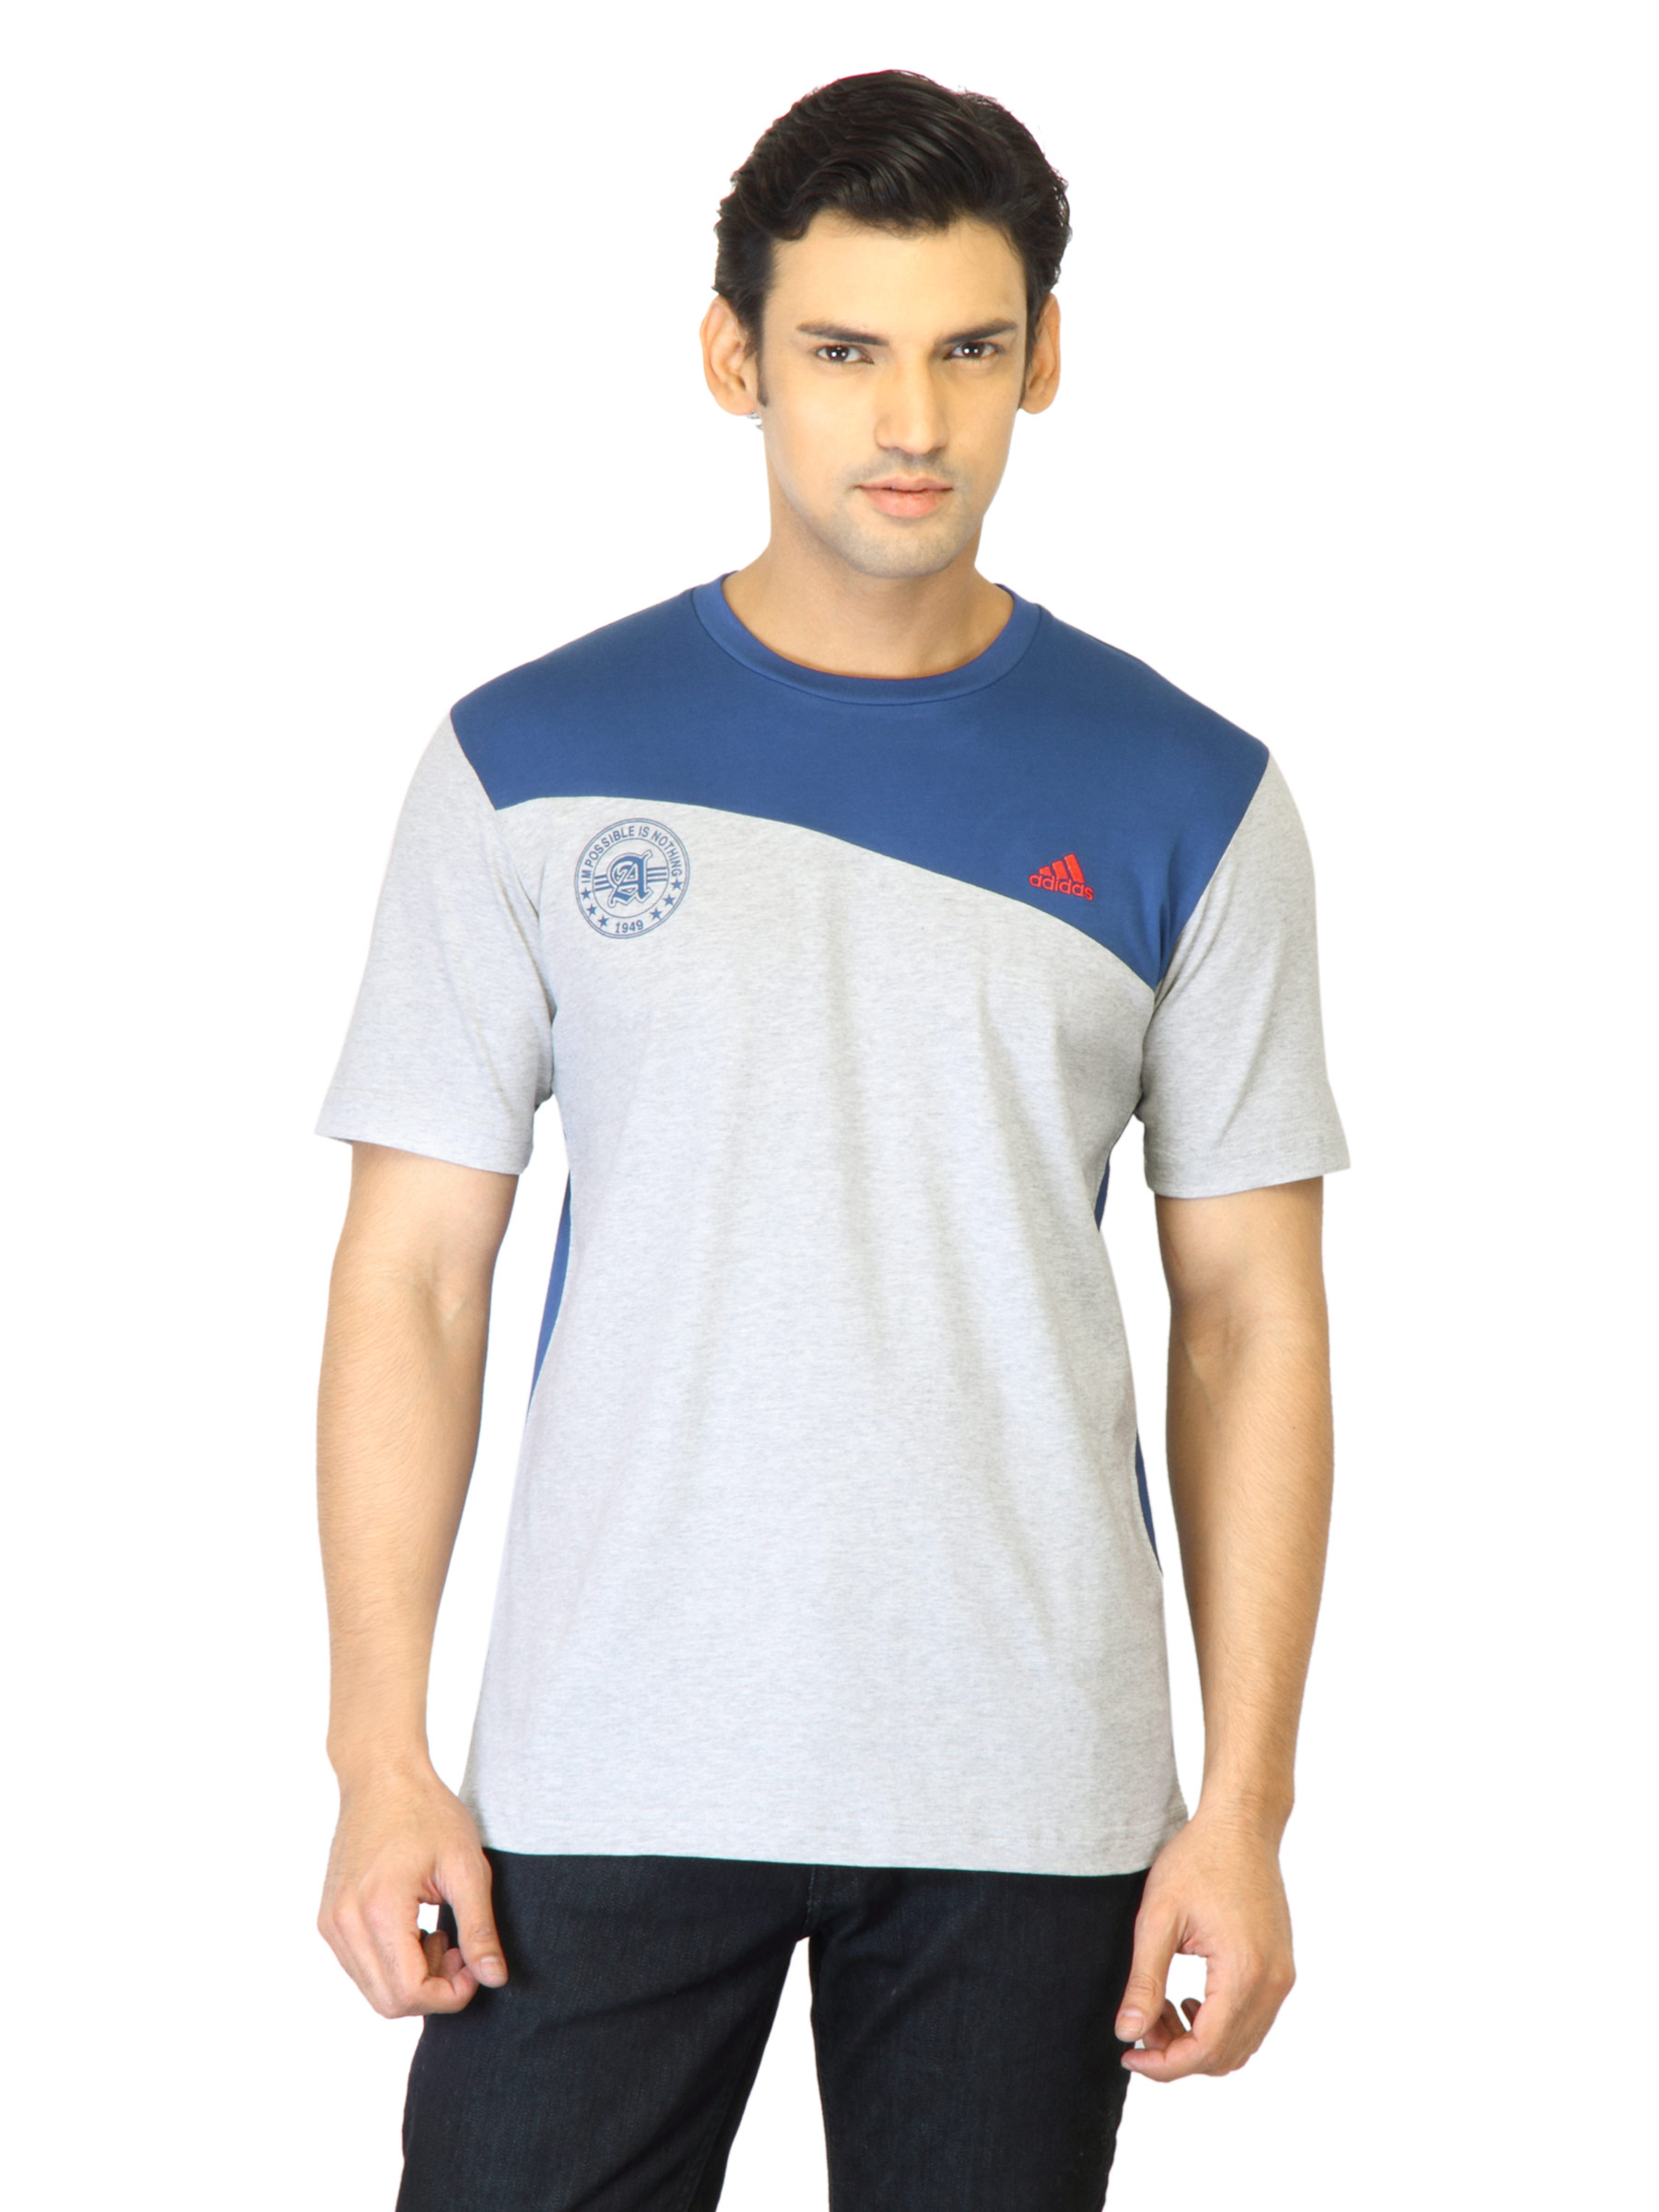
ADIDAS Men Grey T-shirt
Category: Apparel / Topwear / Tshirts
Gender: Men
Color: Grey
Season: Fall 2011
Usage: Casual